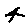
Label: 4